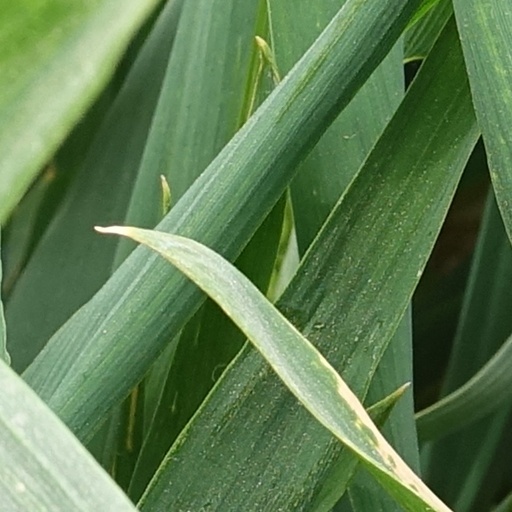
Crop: wheat